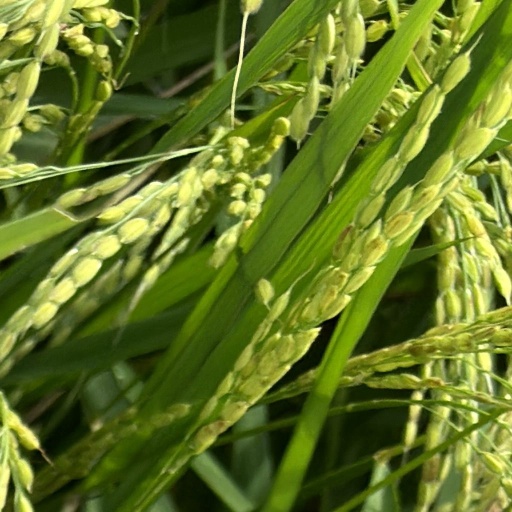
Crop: rice